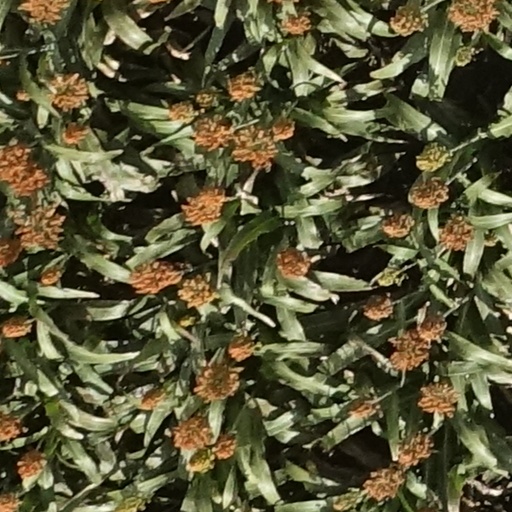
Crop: sorghum